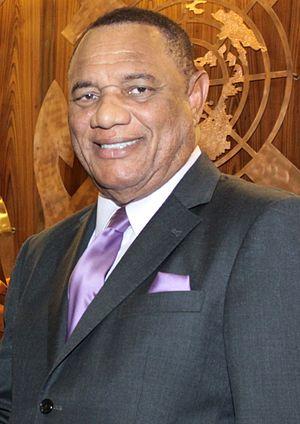
Perry Gladstone Christie, né le 21 août 1943 à Nassau, est un homme d'État bahamien. Dirigeant du Parti libéral progressiste depuis 1997, il est Premier ministre des Bahamas de 2002 à 2007 et de 2012 à 2017.
La reine Élisabeth II a été le chef de l'État de 32 royaumes du Commonwealth différents depuis 1952, aujourd'hui réduits au nombre de 16. La reine a eu 14 Premiers ministres britanniques différents, soit quatre de plus que la reine Victoria et a égalé le 24 juillet 2019 le record de George III. Elle a également eu 14 Premiers ministres néo-zélandais, 15 Premiers ministres australiens et 12 Premiers ministres canadiens. Au total Élisabeth II a eu 160 premiers ministres différents durant son règne.
Les élections législatives de 2017 aux Bahamas se déroulent le 10 mai 2017.